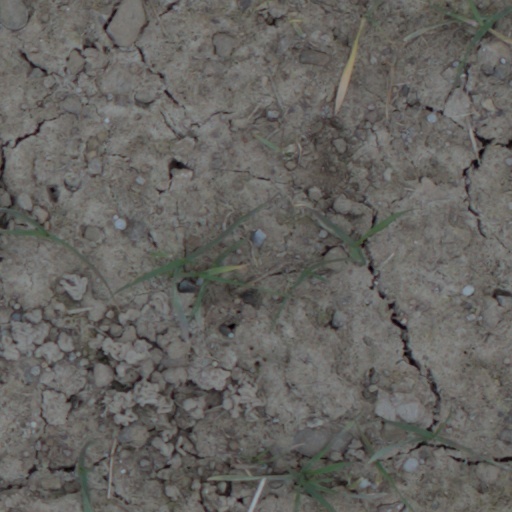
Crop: wheat